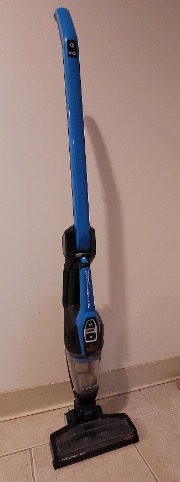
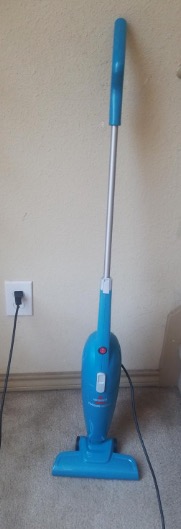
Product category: items_vacuum
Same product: no